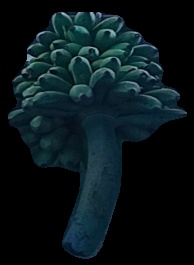
Variety: rasbale
Grade: grade2